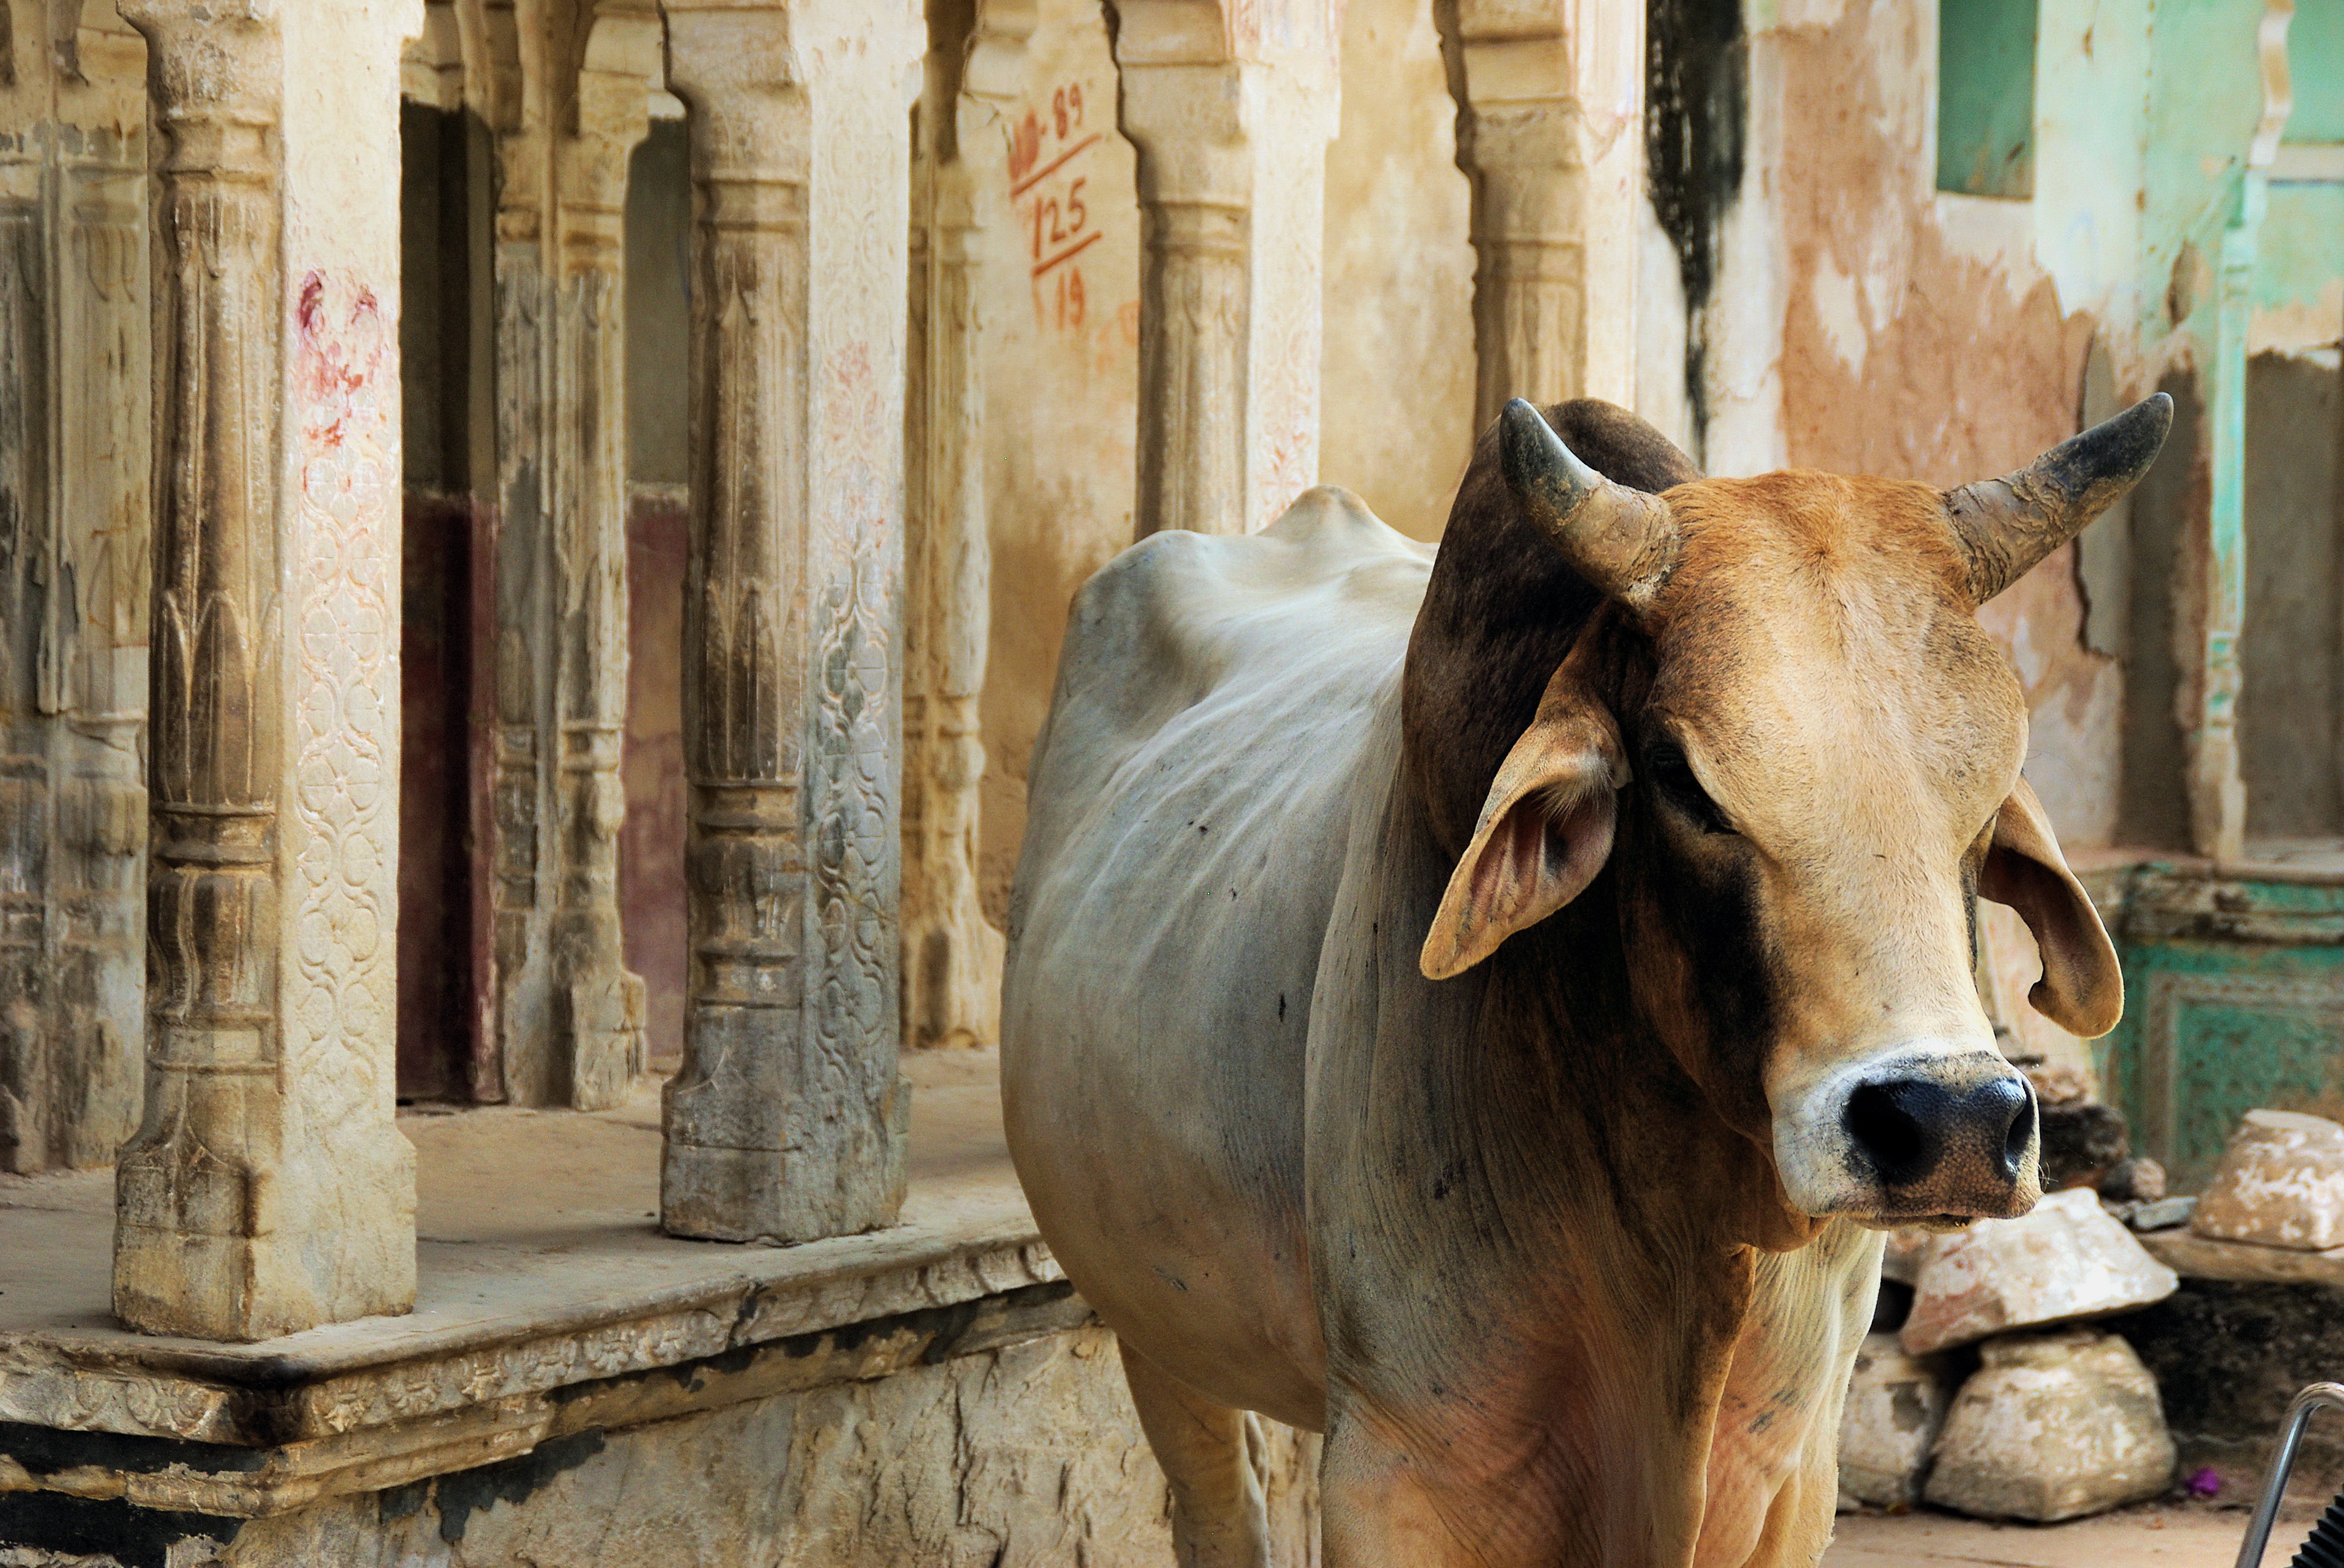
wood, zoo, horn, mammal, temple, india, rajastan, cattle like mammal, mandawa, shekawati, sacred cow, guardian temple